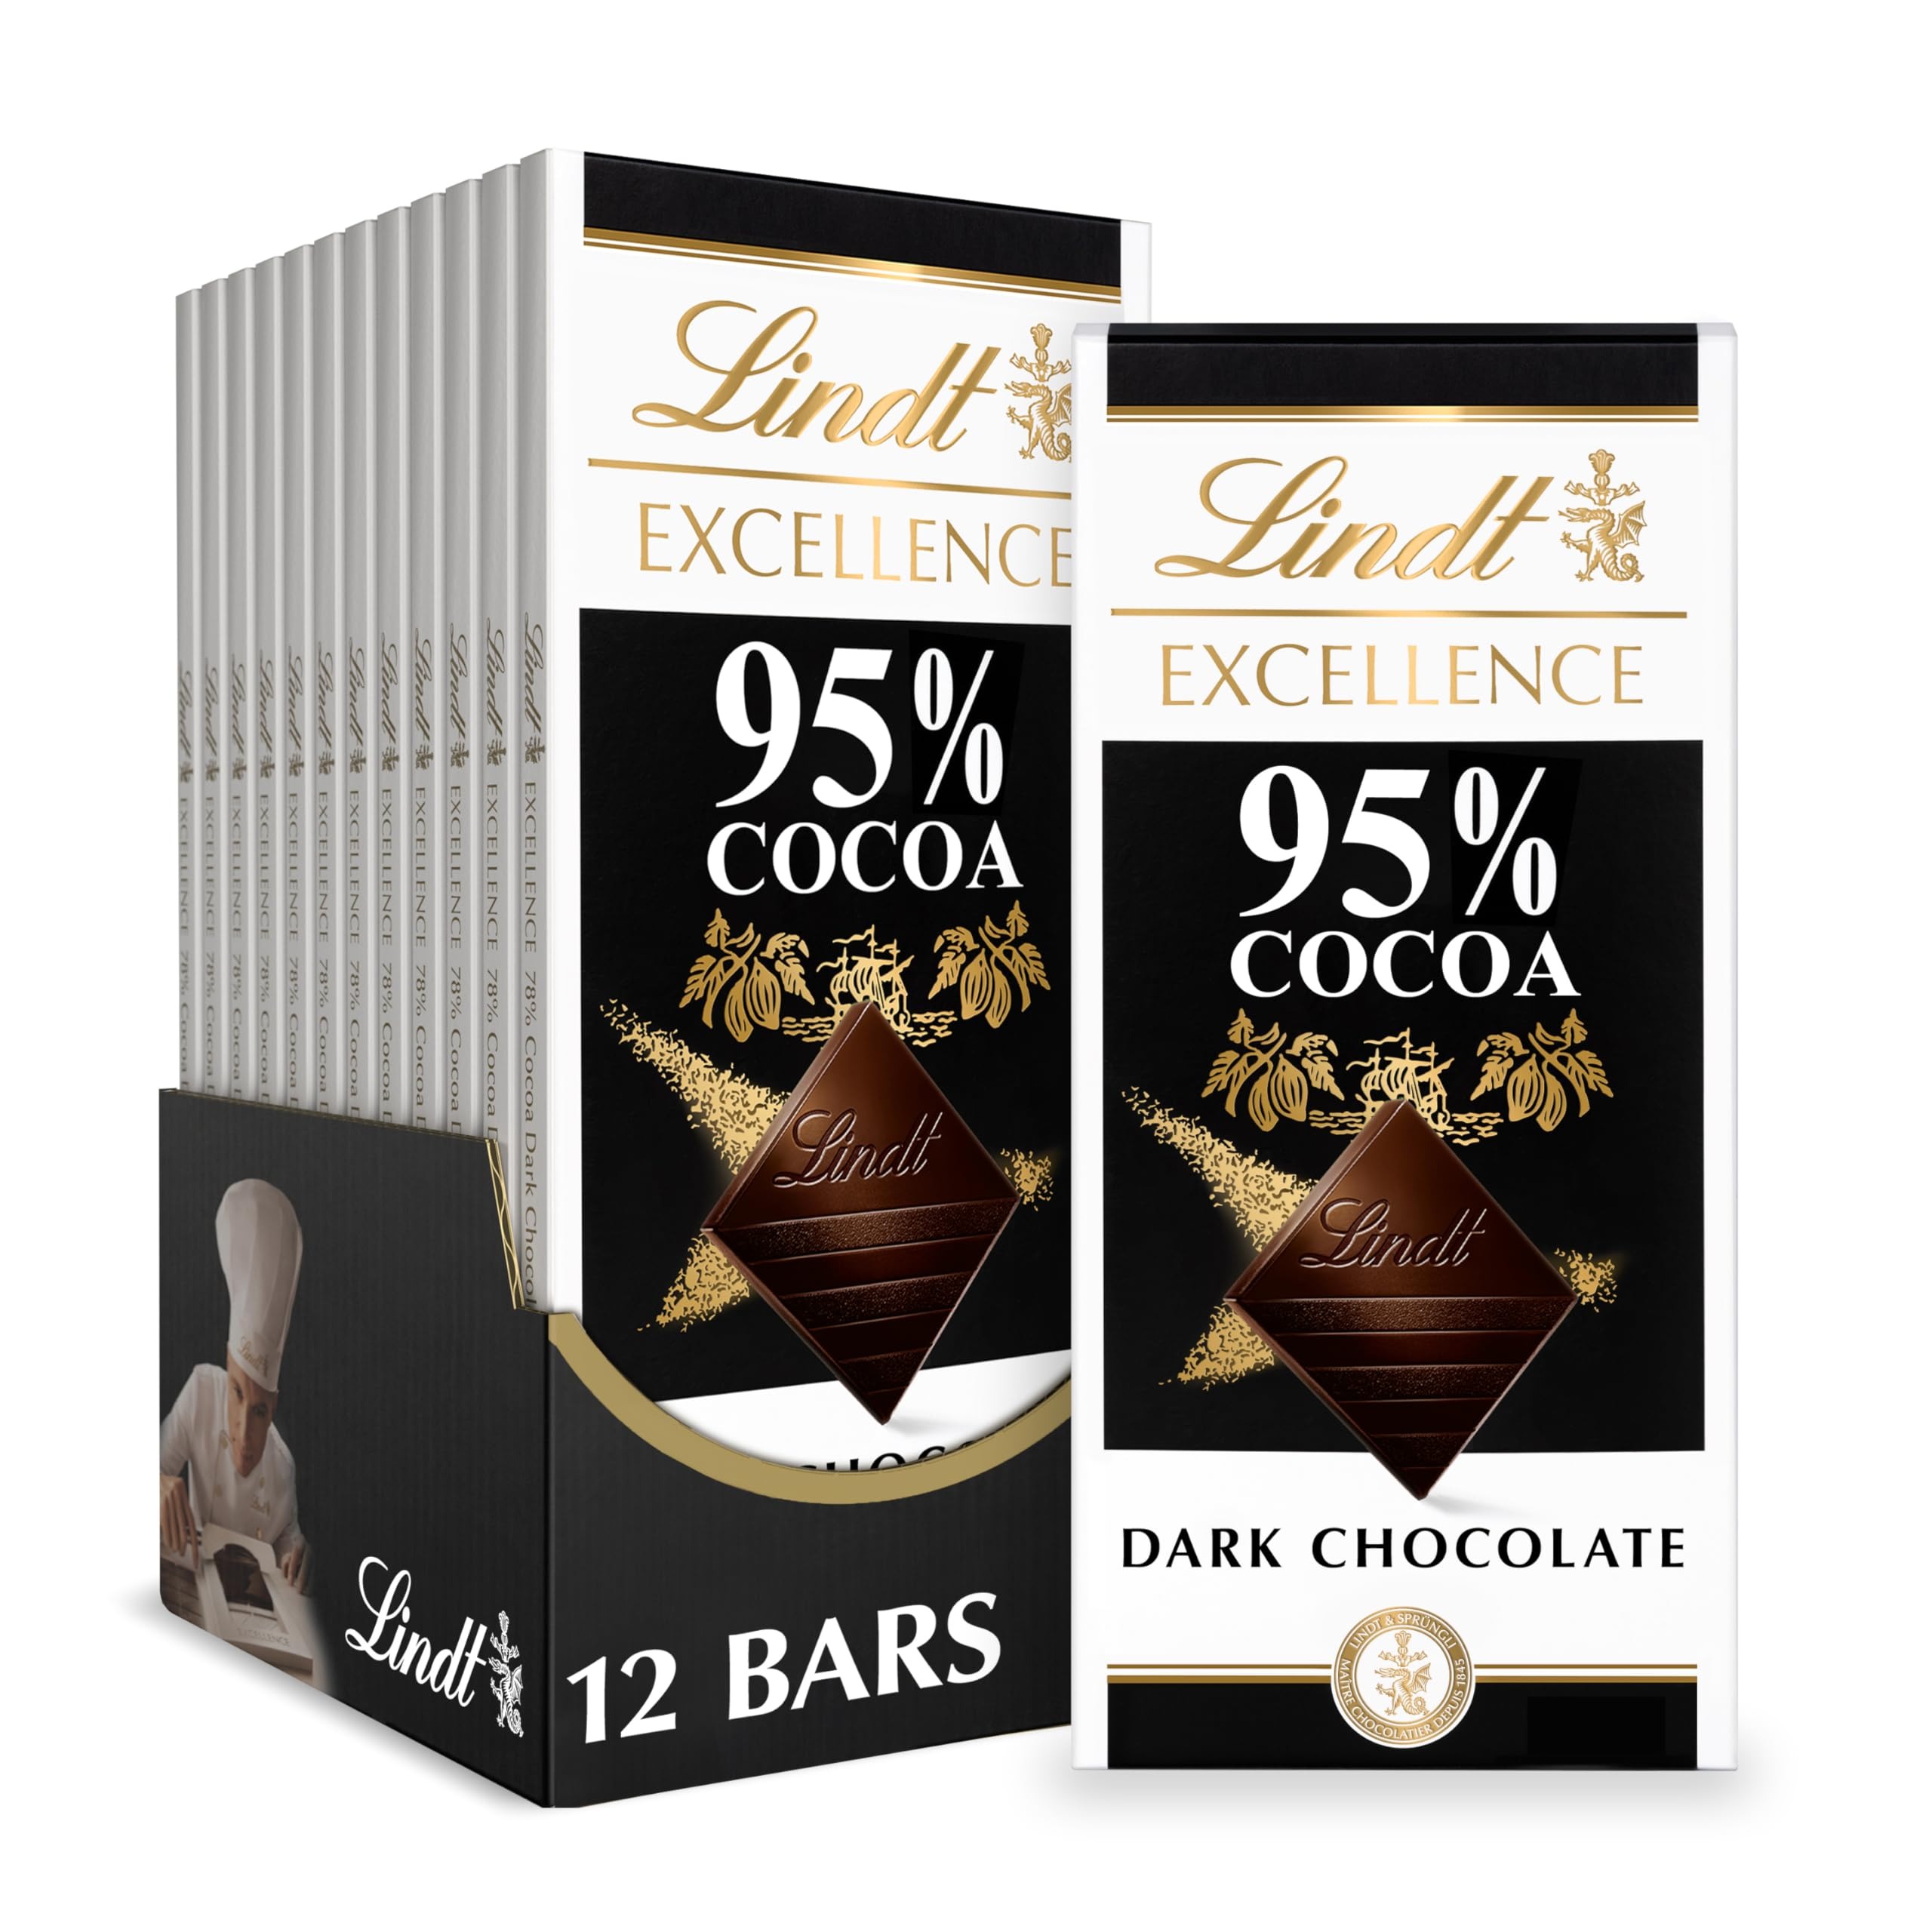
Item Name: Lindt EXCELLENCE 95% Cocoa Dark Chocolate Bar, Dark Chocolate Candy, 2.8 oz.
Bullet Point 1: Twelve (12) 2.8 oz. Bar of Lindt EXCELLENCE 95% Cocoa Dark Chocolate Bar
Bullet Point 2: Well-balanced, robust cocoa notes and an exceptionally silky feel in a classic dark chocolate candy bar
Bullet Point 3: Perfect with after dinner drinks, as a gift or for baking chocolate
Bullet Point 4: Chocolate bars are pre-portioned into squares for balanced complexity
Bullet Point 5: Made with premium ingredients from world-renowned regions
Bullet Point 6: Experience the master craftsmanship of Lindt Master Chocolatiers in every bite of Lindt chocolate
Value: 2.8
Unit: Ounce

Price: 5.49